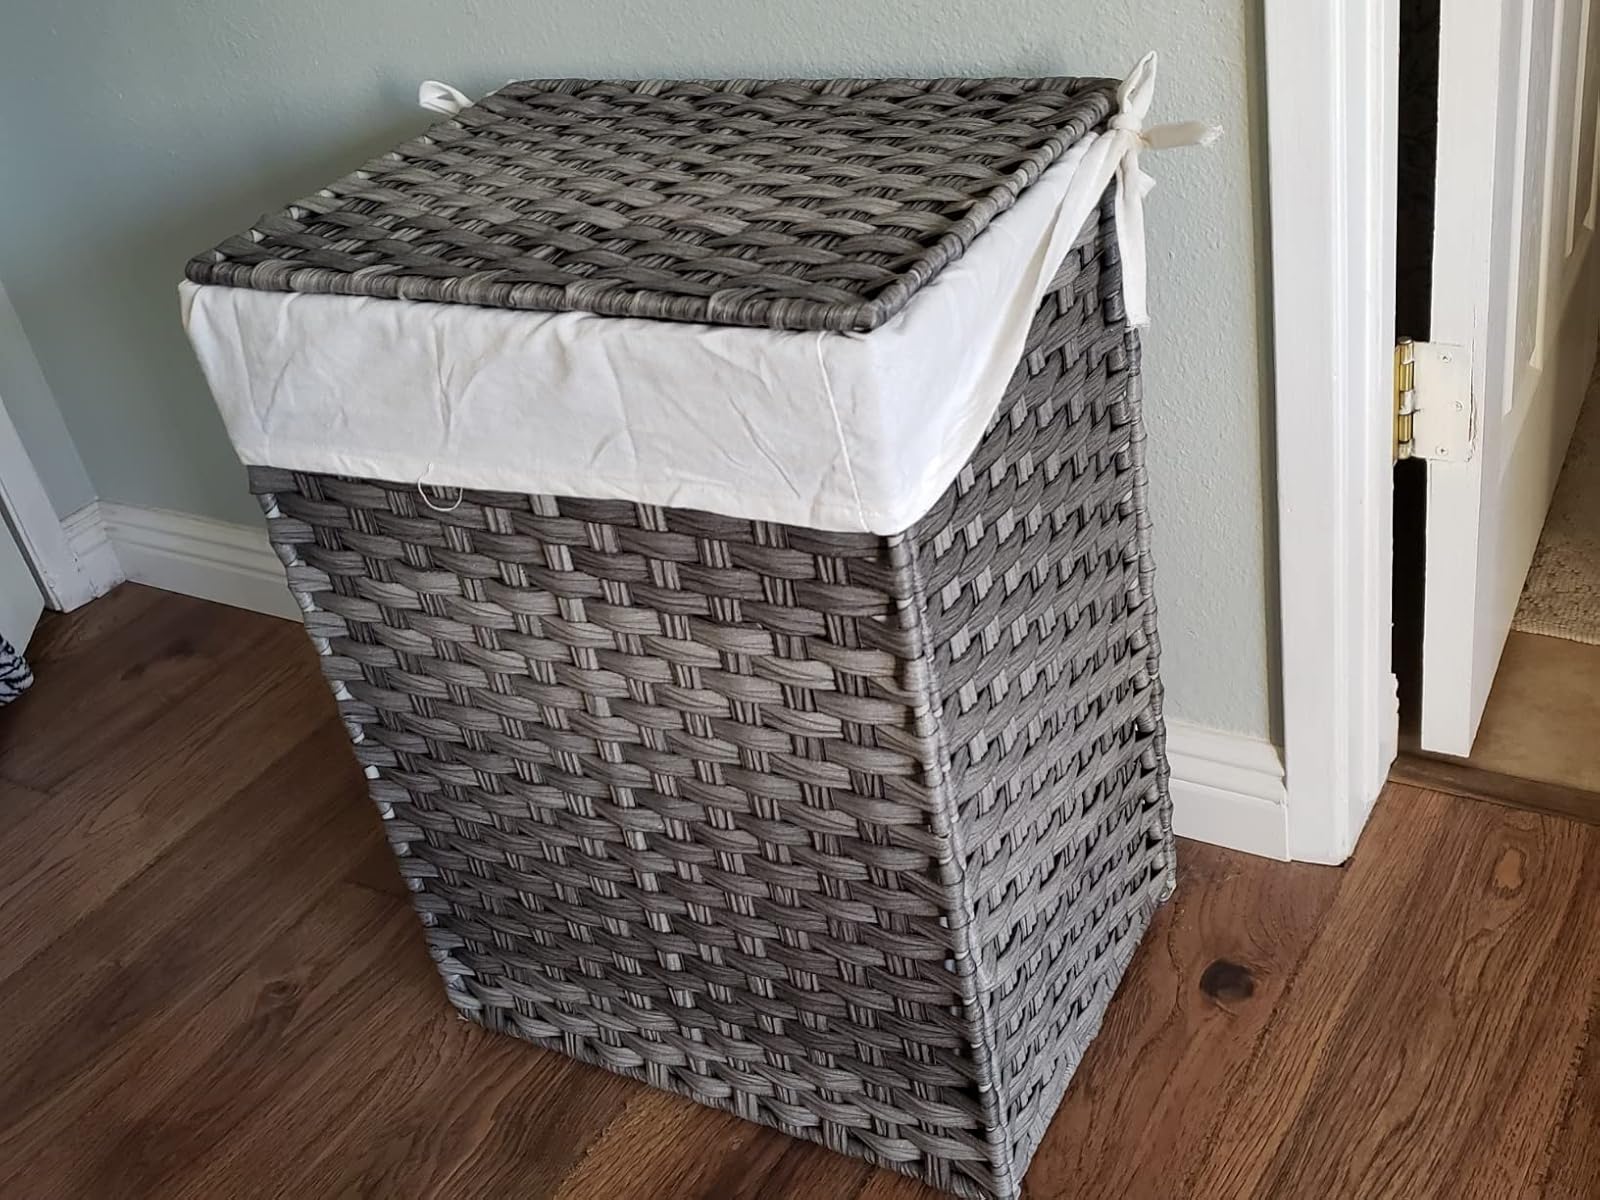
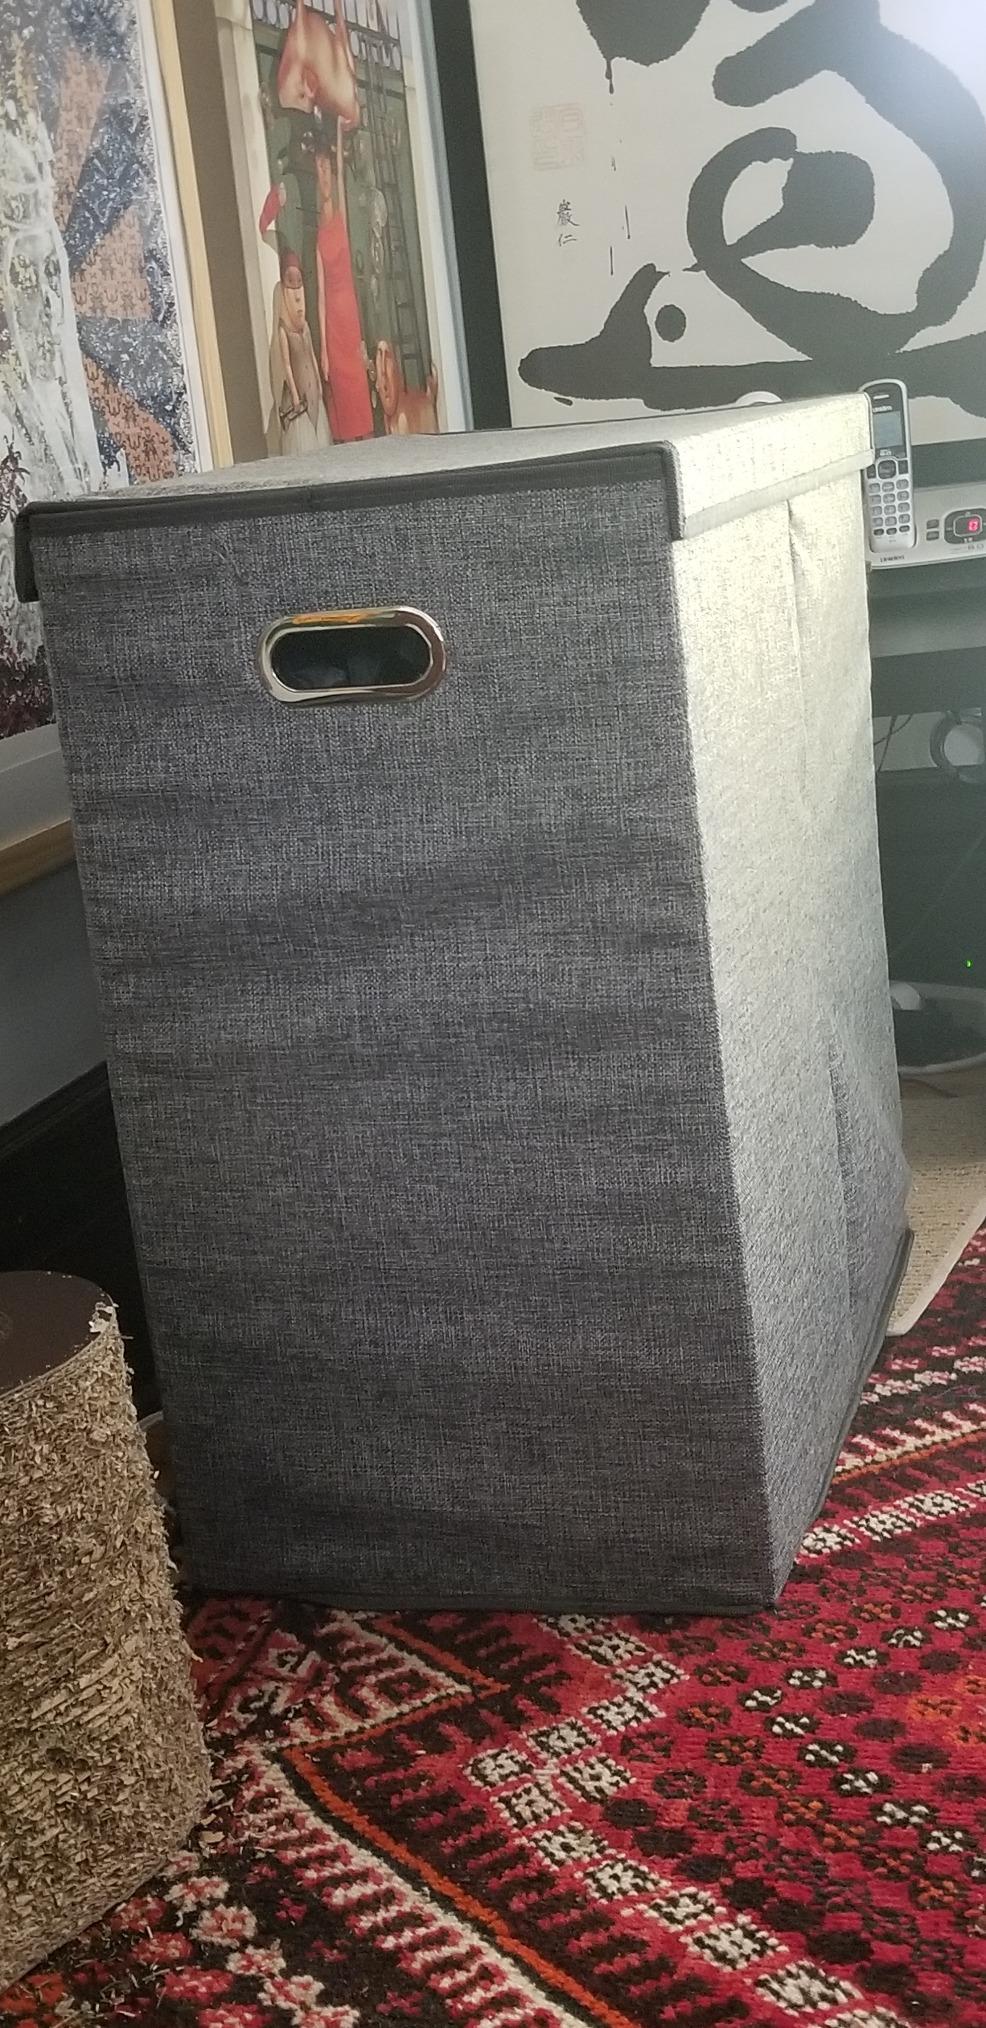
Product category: items_hamper
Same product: no